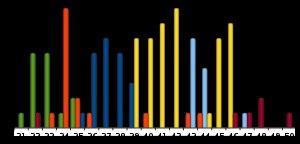
Gabby Hayes, de son vrai nom George Francis Hayes, est un acteur américain né le 7 mai 1885 à Wellsville, et mort le 9 février 1969 à Burbank.